Nellie Greenwood Andrews

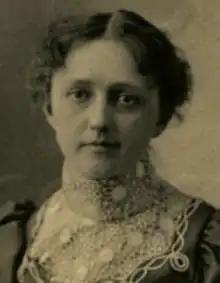
Nellie Greenwood (later Andrews) in the 1880s

Nellie Cora Greenwood Andrews (April 21, 1864 – 1958) was an American-born Canadian educator, suffragist, temperance worker, and clubwoman. She was also the first woman student to enroll in Victoria College in Ontario, the third woman to graduate from college in Canada (after Grace Annie Lockhart in 1875 and Harriet Starr Stewart in 1882), and the first woman in Canada to earn a Bachelor of Science degree, in 1884.